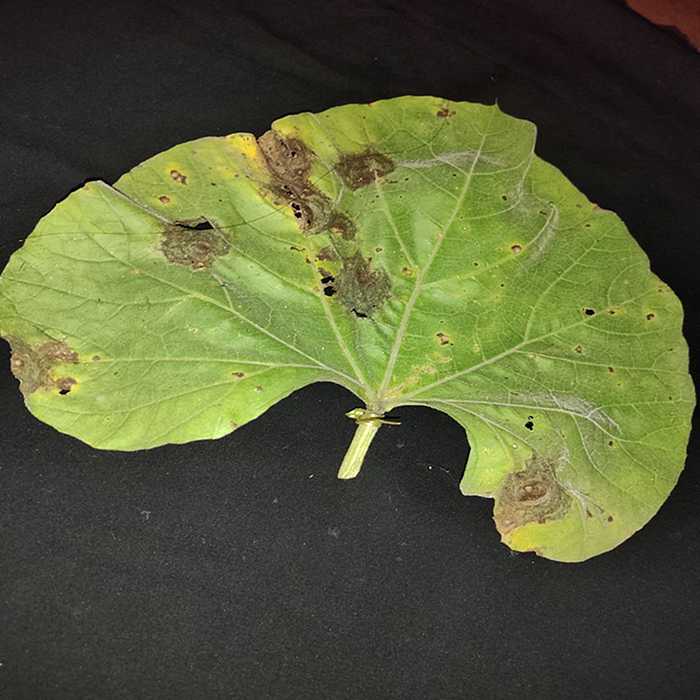
Plant: Bottle gourd
Label: Downey mildew